2015 Vuelta a España, Stage 1 to Stage 11

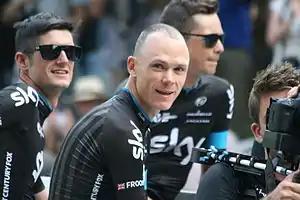
Chris Froome (centre) came close to winning stage 9 and moved back into the top ten overall "(photograph from the 2015 Tour de France)".

The fourth stage was a route from Estepona to Vejer de la Frontera. The route did not include any categorised climbs. However, it was not expected to suit the sprinters, because there was a sharp incline in the closing part of the stage. With remaining, there was a section at approximately 13%, followed by a flatter section, a short descent and then another incline to the line. The roads used were narrow and twisting; the finale was expected to suit the puncheurs.